Jens Jacob Bregnø

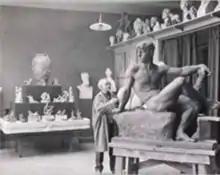
Bregnø in his study

Jens Jacob Nielsen Bregnø (9 February 1877 – 26 March 1946), often referred to as J. J. Bregnø, was a Danish sculptor and ceramics designer. He collaborated with Bing & Grøndahl, Saxbo and Dahl Jensen Porcelain and also designed silver for Kay Bojesen. He received the Eckersberg Medal in 1919.